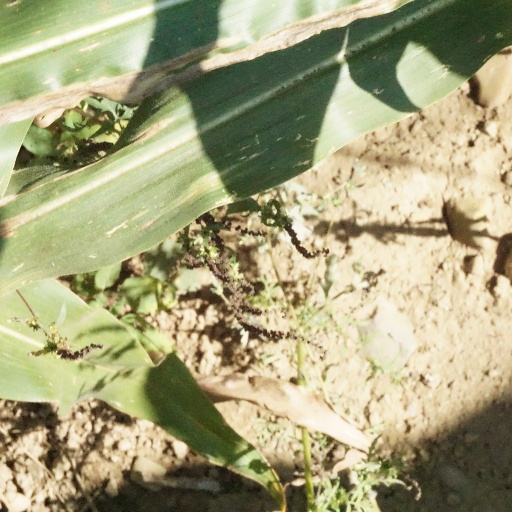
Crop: maize; corn